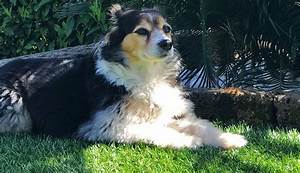
Label: cane